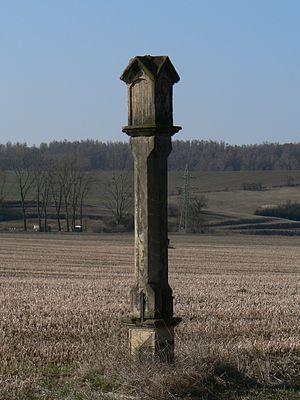
Stavenice est une commune du district de Šumperk, dans la région de région d'Olomouc, en République tchèque. Sa population s'élevait à 135 habitants en 2018.